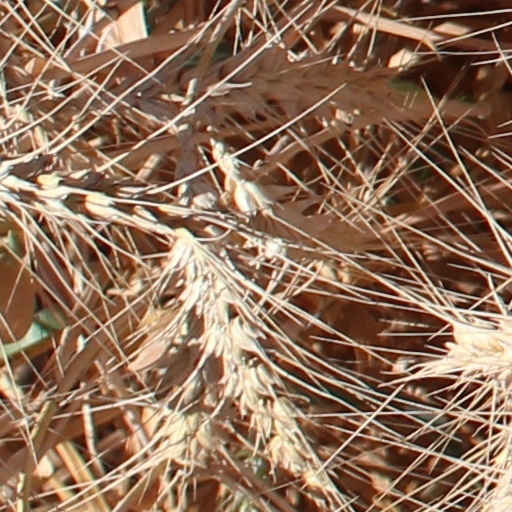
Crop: wheat